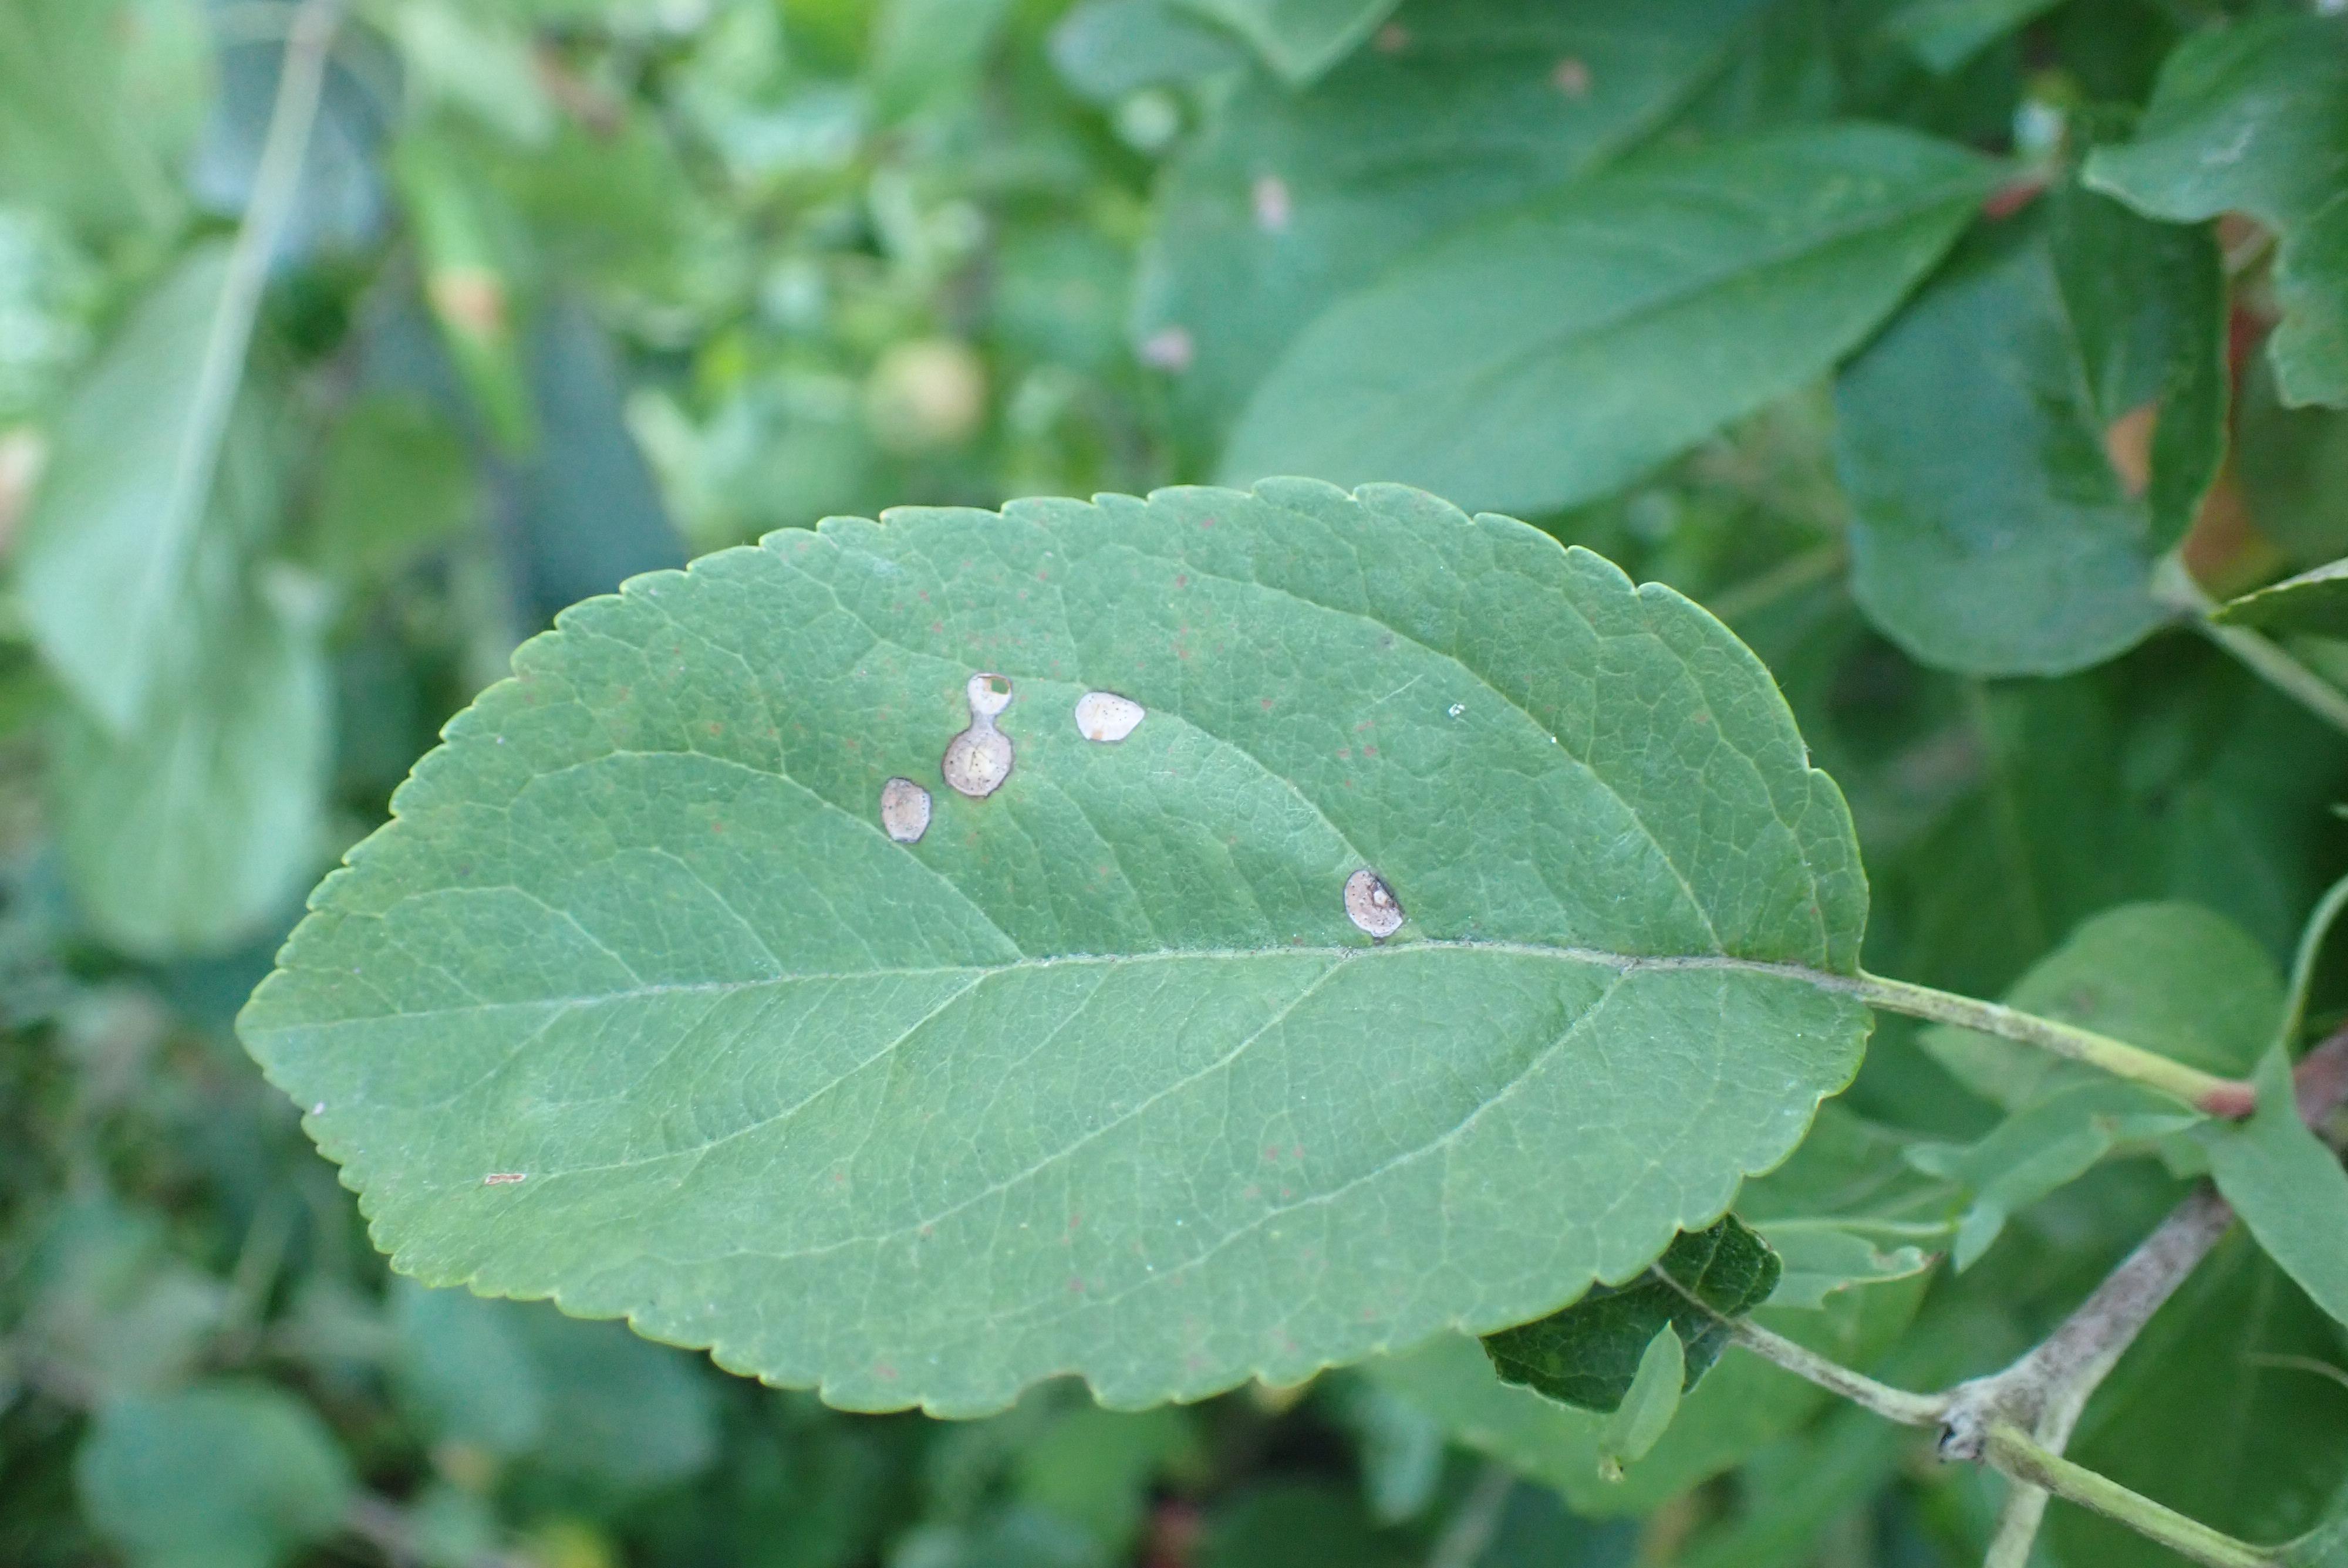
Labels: frog_eye_leaf_spot